Tom Wiscombe

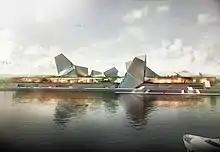
Kinmen Passenger Service Terminal, 2014.

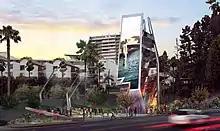
West Hollywood Sunset Spectacular, 2016-Present

In 2014, Wiscombe began planning and design of The Main Museum of Los Angeles Art with Tom Gilmore, the developer known for leading the re-vitalization of downtown Los Angeles. This project engages the deep basements and rooftops of four historical buildings, creating a new form of museum for the art of L.A. In 2016, Wiscombe won, together with Orange Barrel Media and MOCA, the West Hollywood Sunset Spectacular billboard. This project operates as both a contemporary 'belltower' and public space, and combines site-specific art and interactive content with commercial advertising. In 2018, Wiscombe, together with EYRC Architects, designed the concept for Blockchains City for Blockchains, LLC on their property in Sparks, Nevada. This project envisions a new world built on blockchain technology, allowing for new forms of collaboration, sustainability, and democracy.